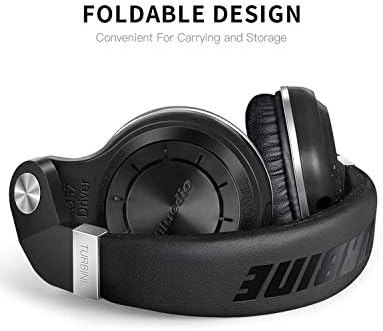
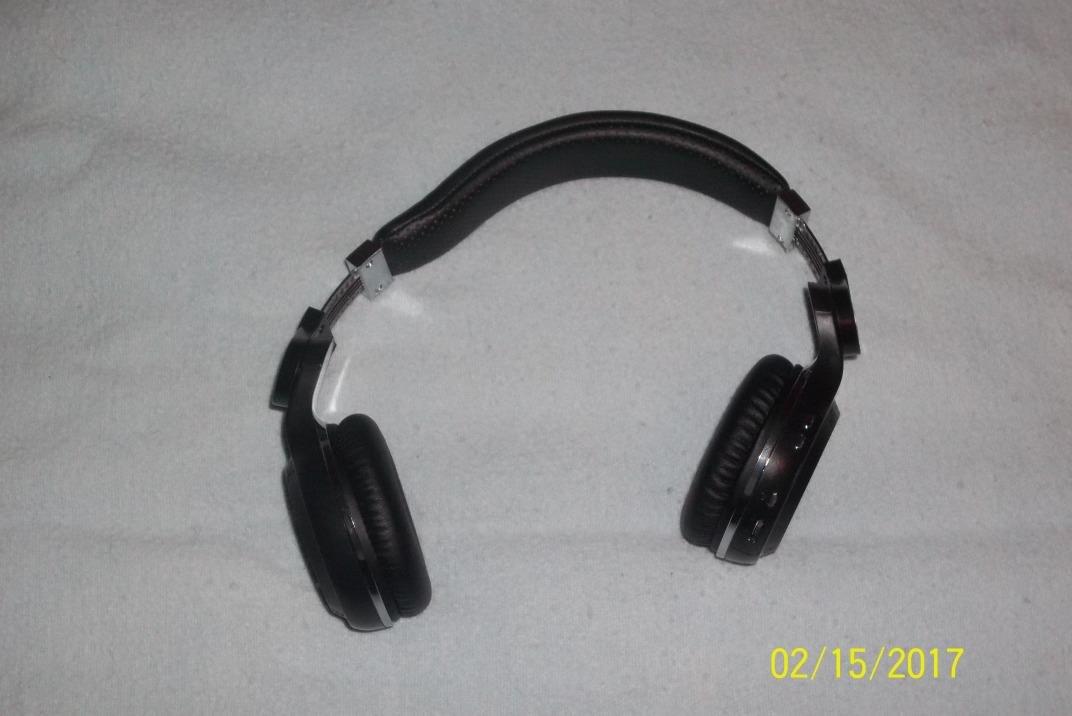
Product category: headphones
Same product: yes